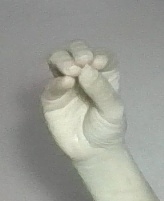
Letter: ha